Devi Ahilya Bai Holkar Airport

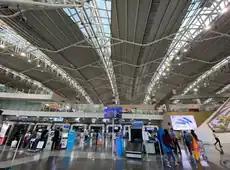
Interior of The terminal

Indore's new expandable integrated terminal building was inaugurated on 14 February 2012. It was built by AAI at a cost of and is capable of handling 700 passengers per hour.